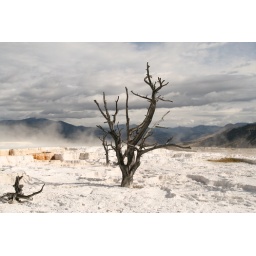
A lonely tree trunk, embedded in the chalky white deposit on the Main Terrace of the Mammoth Hot Springs area in Yellowstone.